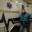
Label: ambulance